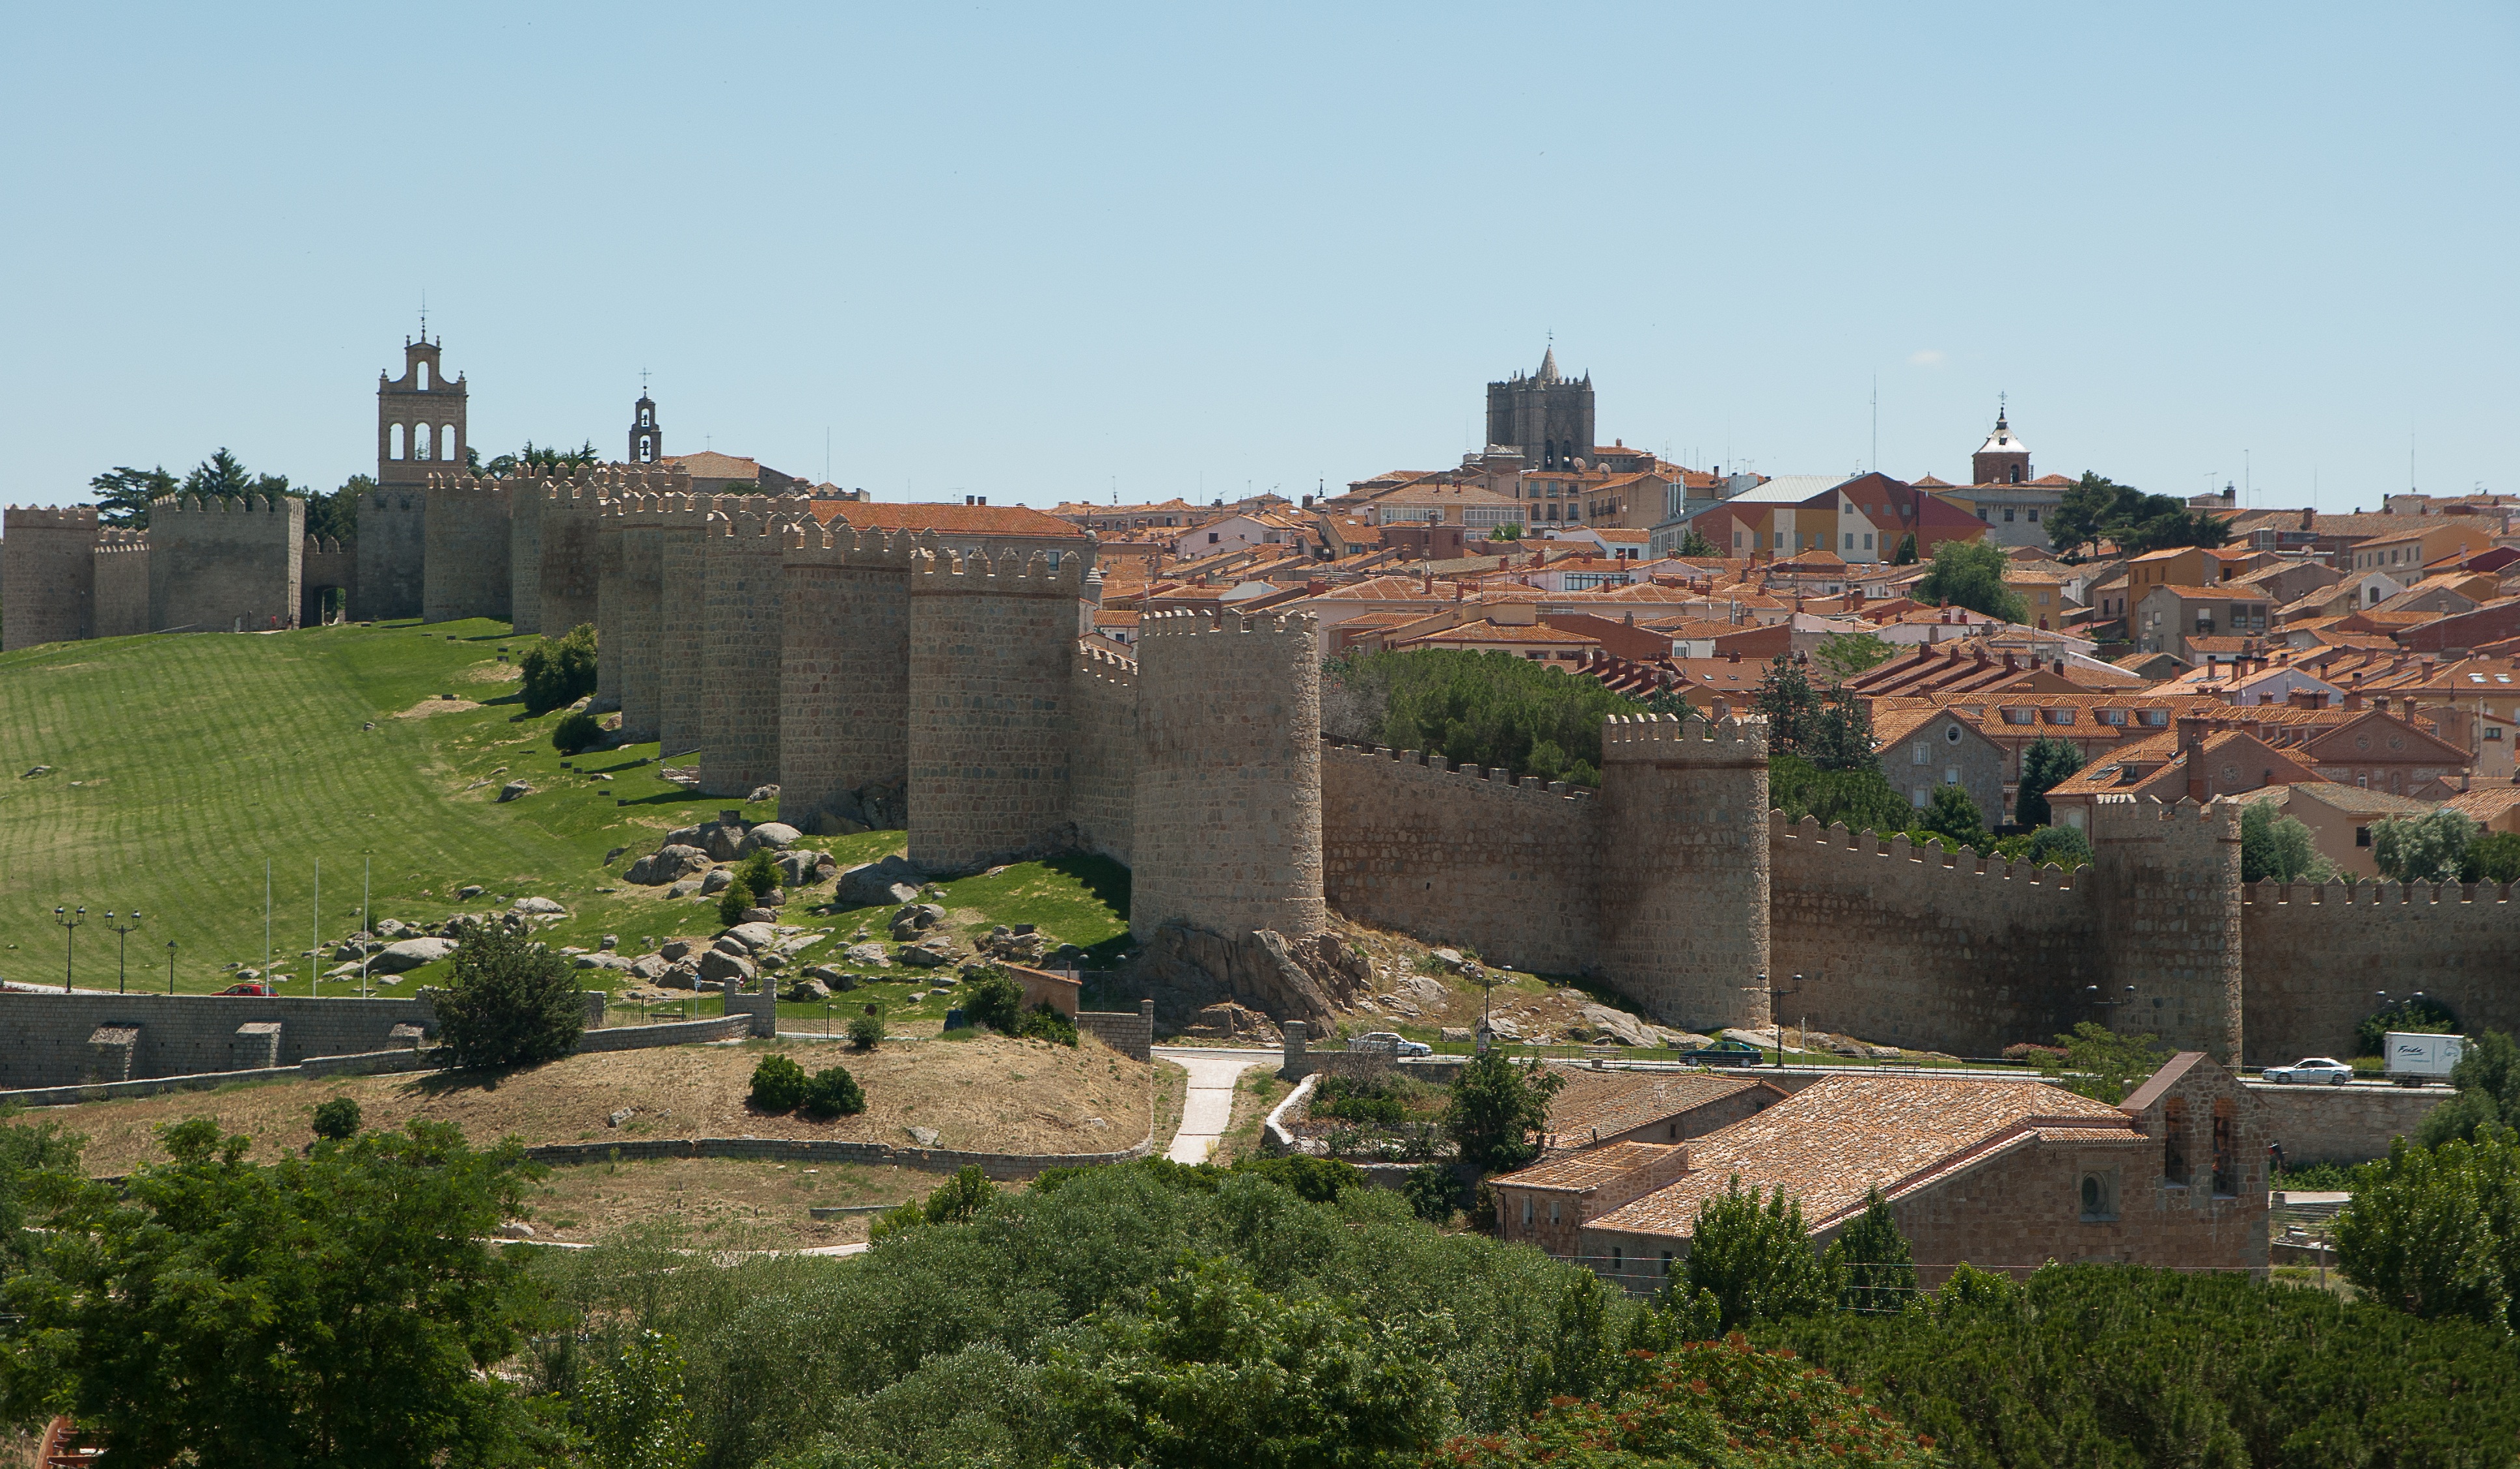
town, building, palace, wall, cityscape, panorama, village, castle, landmark, fortification, tourism, spain, ruins, monastery, estate, ramparts, avila, unesco world heritage site, historic site, medieval town, ancient history, human settlement